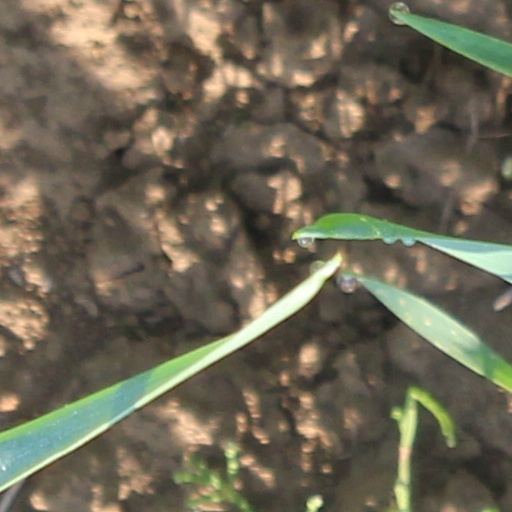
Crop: wheat